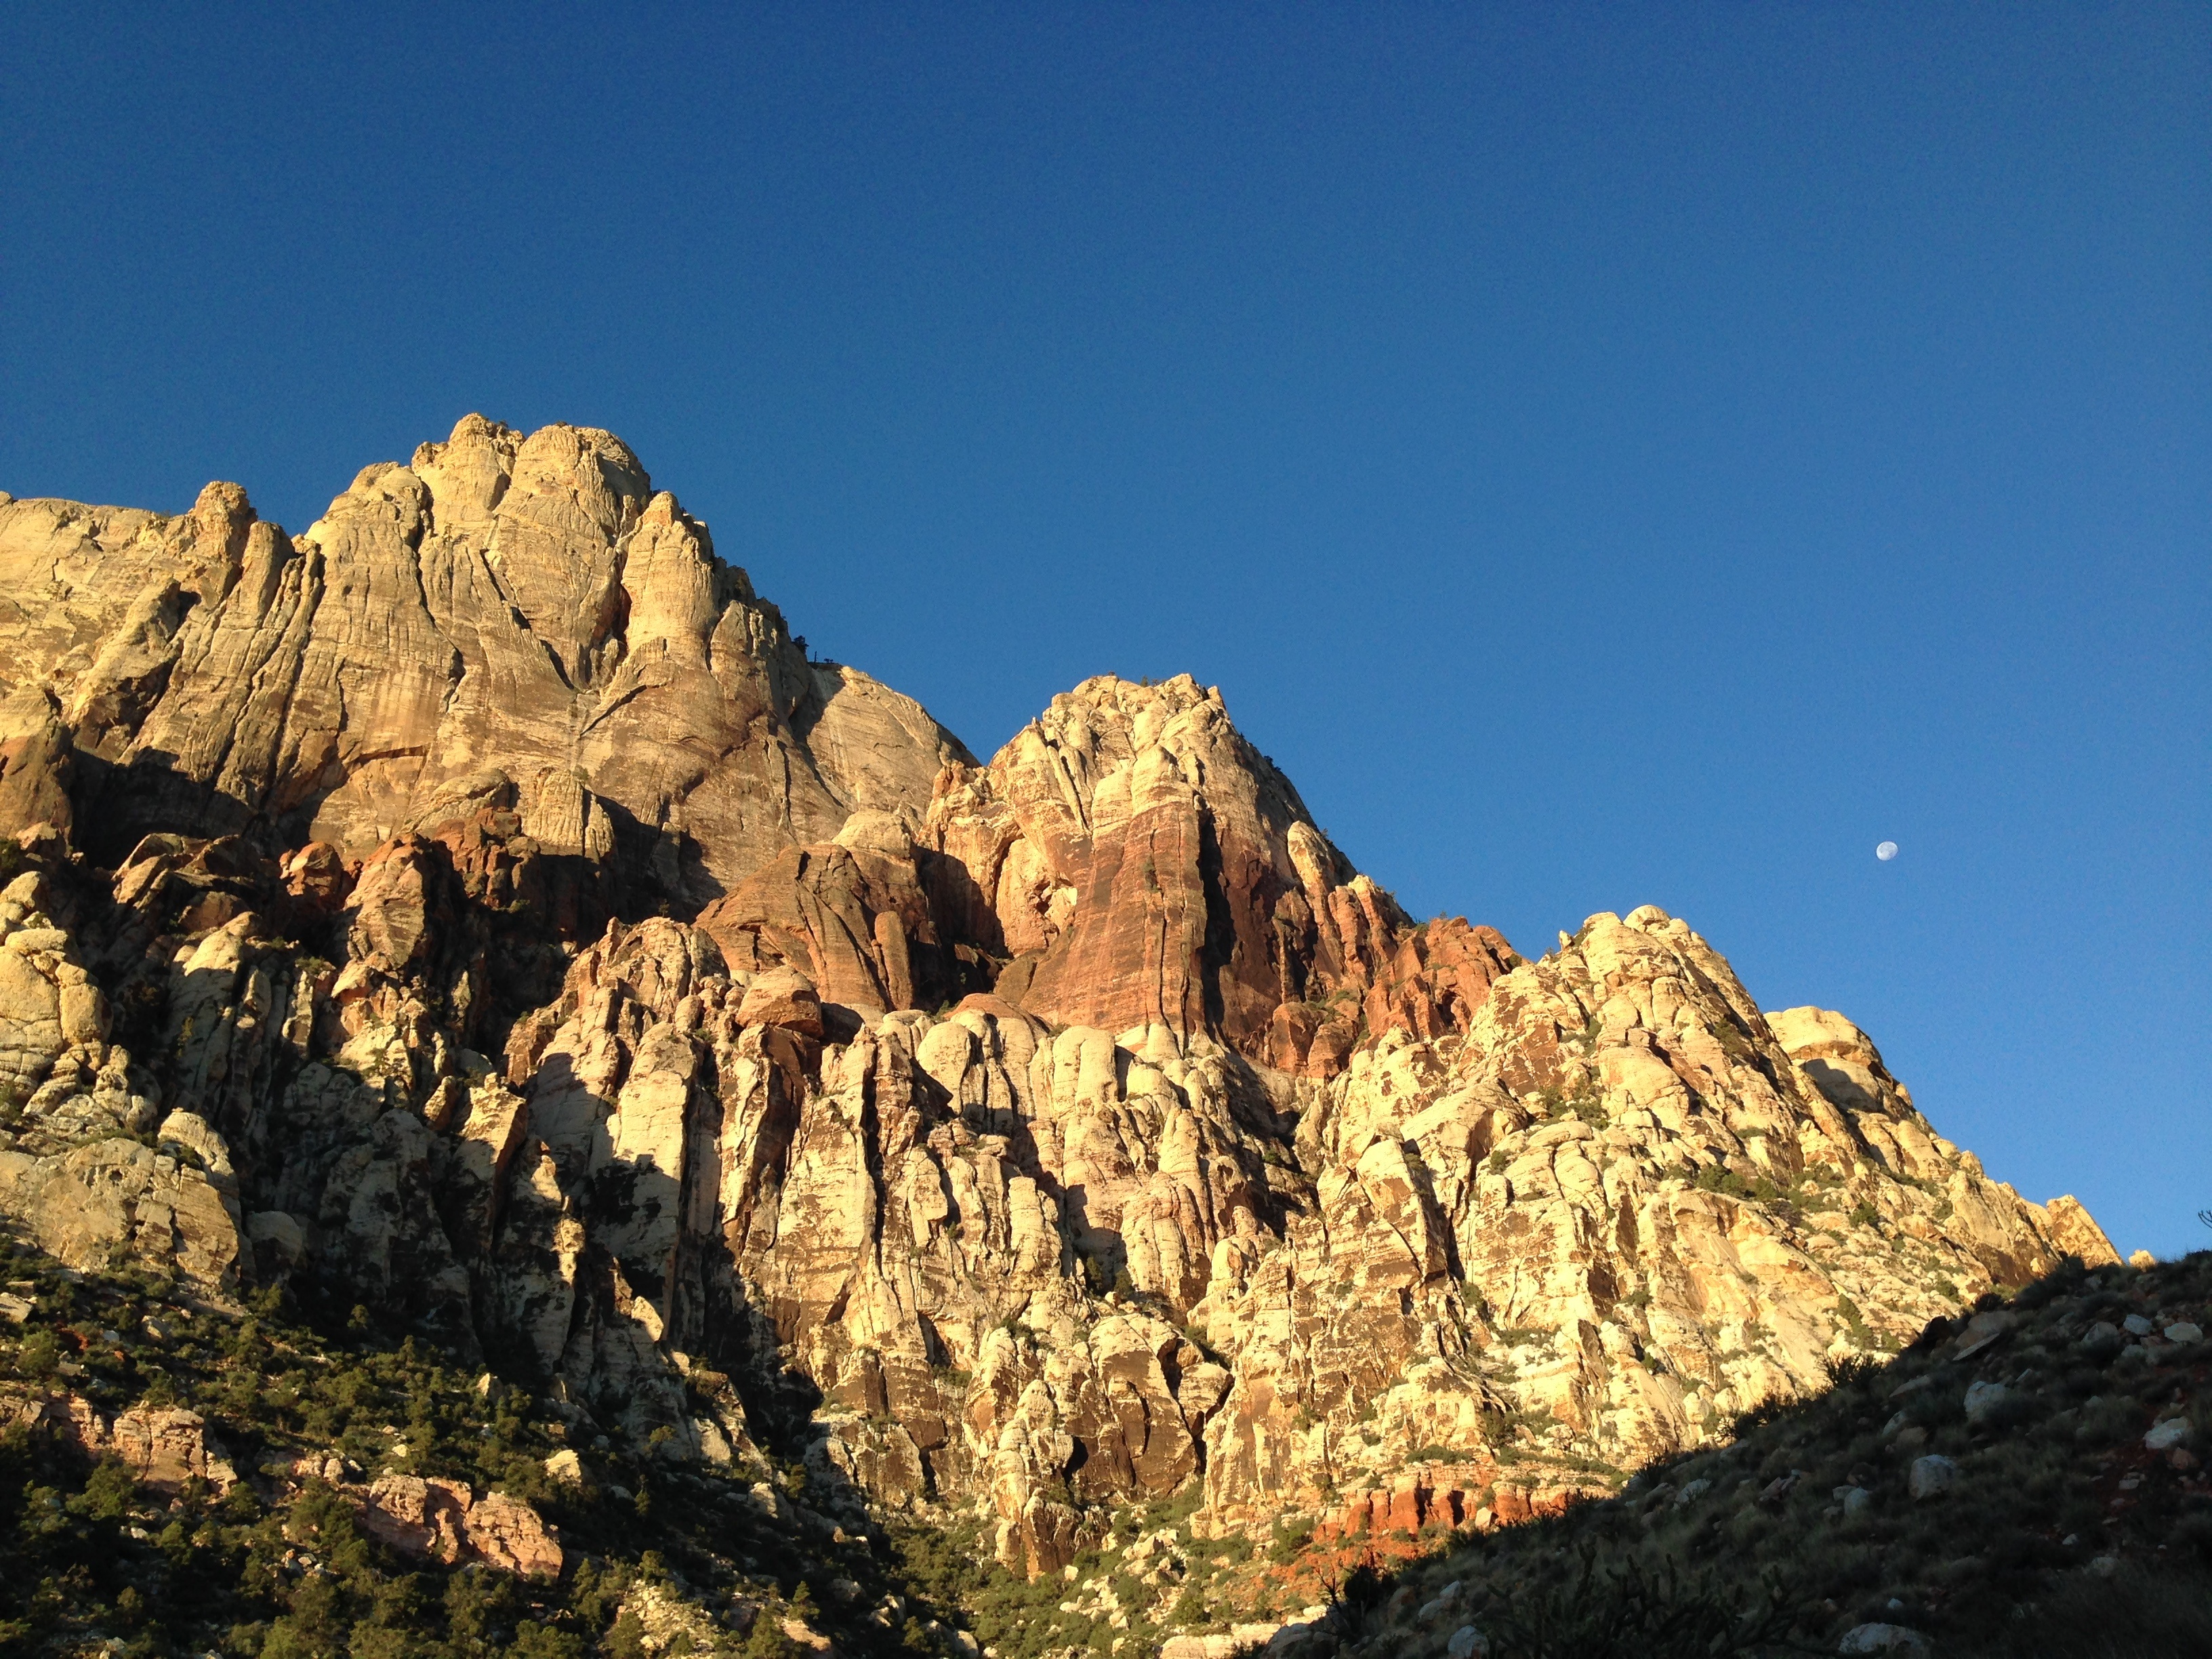
landscape, nature, rock, wilderness, mountain, valley, mountain range, formation, cliff, rocky, rugged, terrain, ridge, summit, geology, plateau, wadi, landform, geographical feature, mountainous landforms